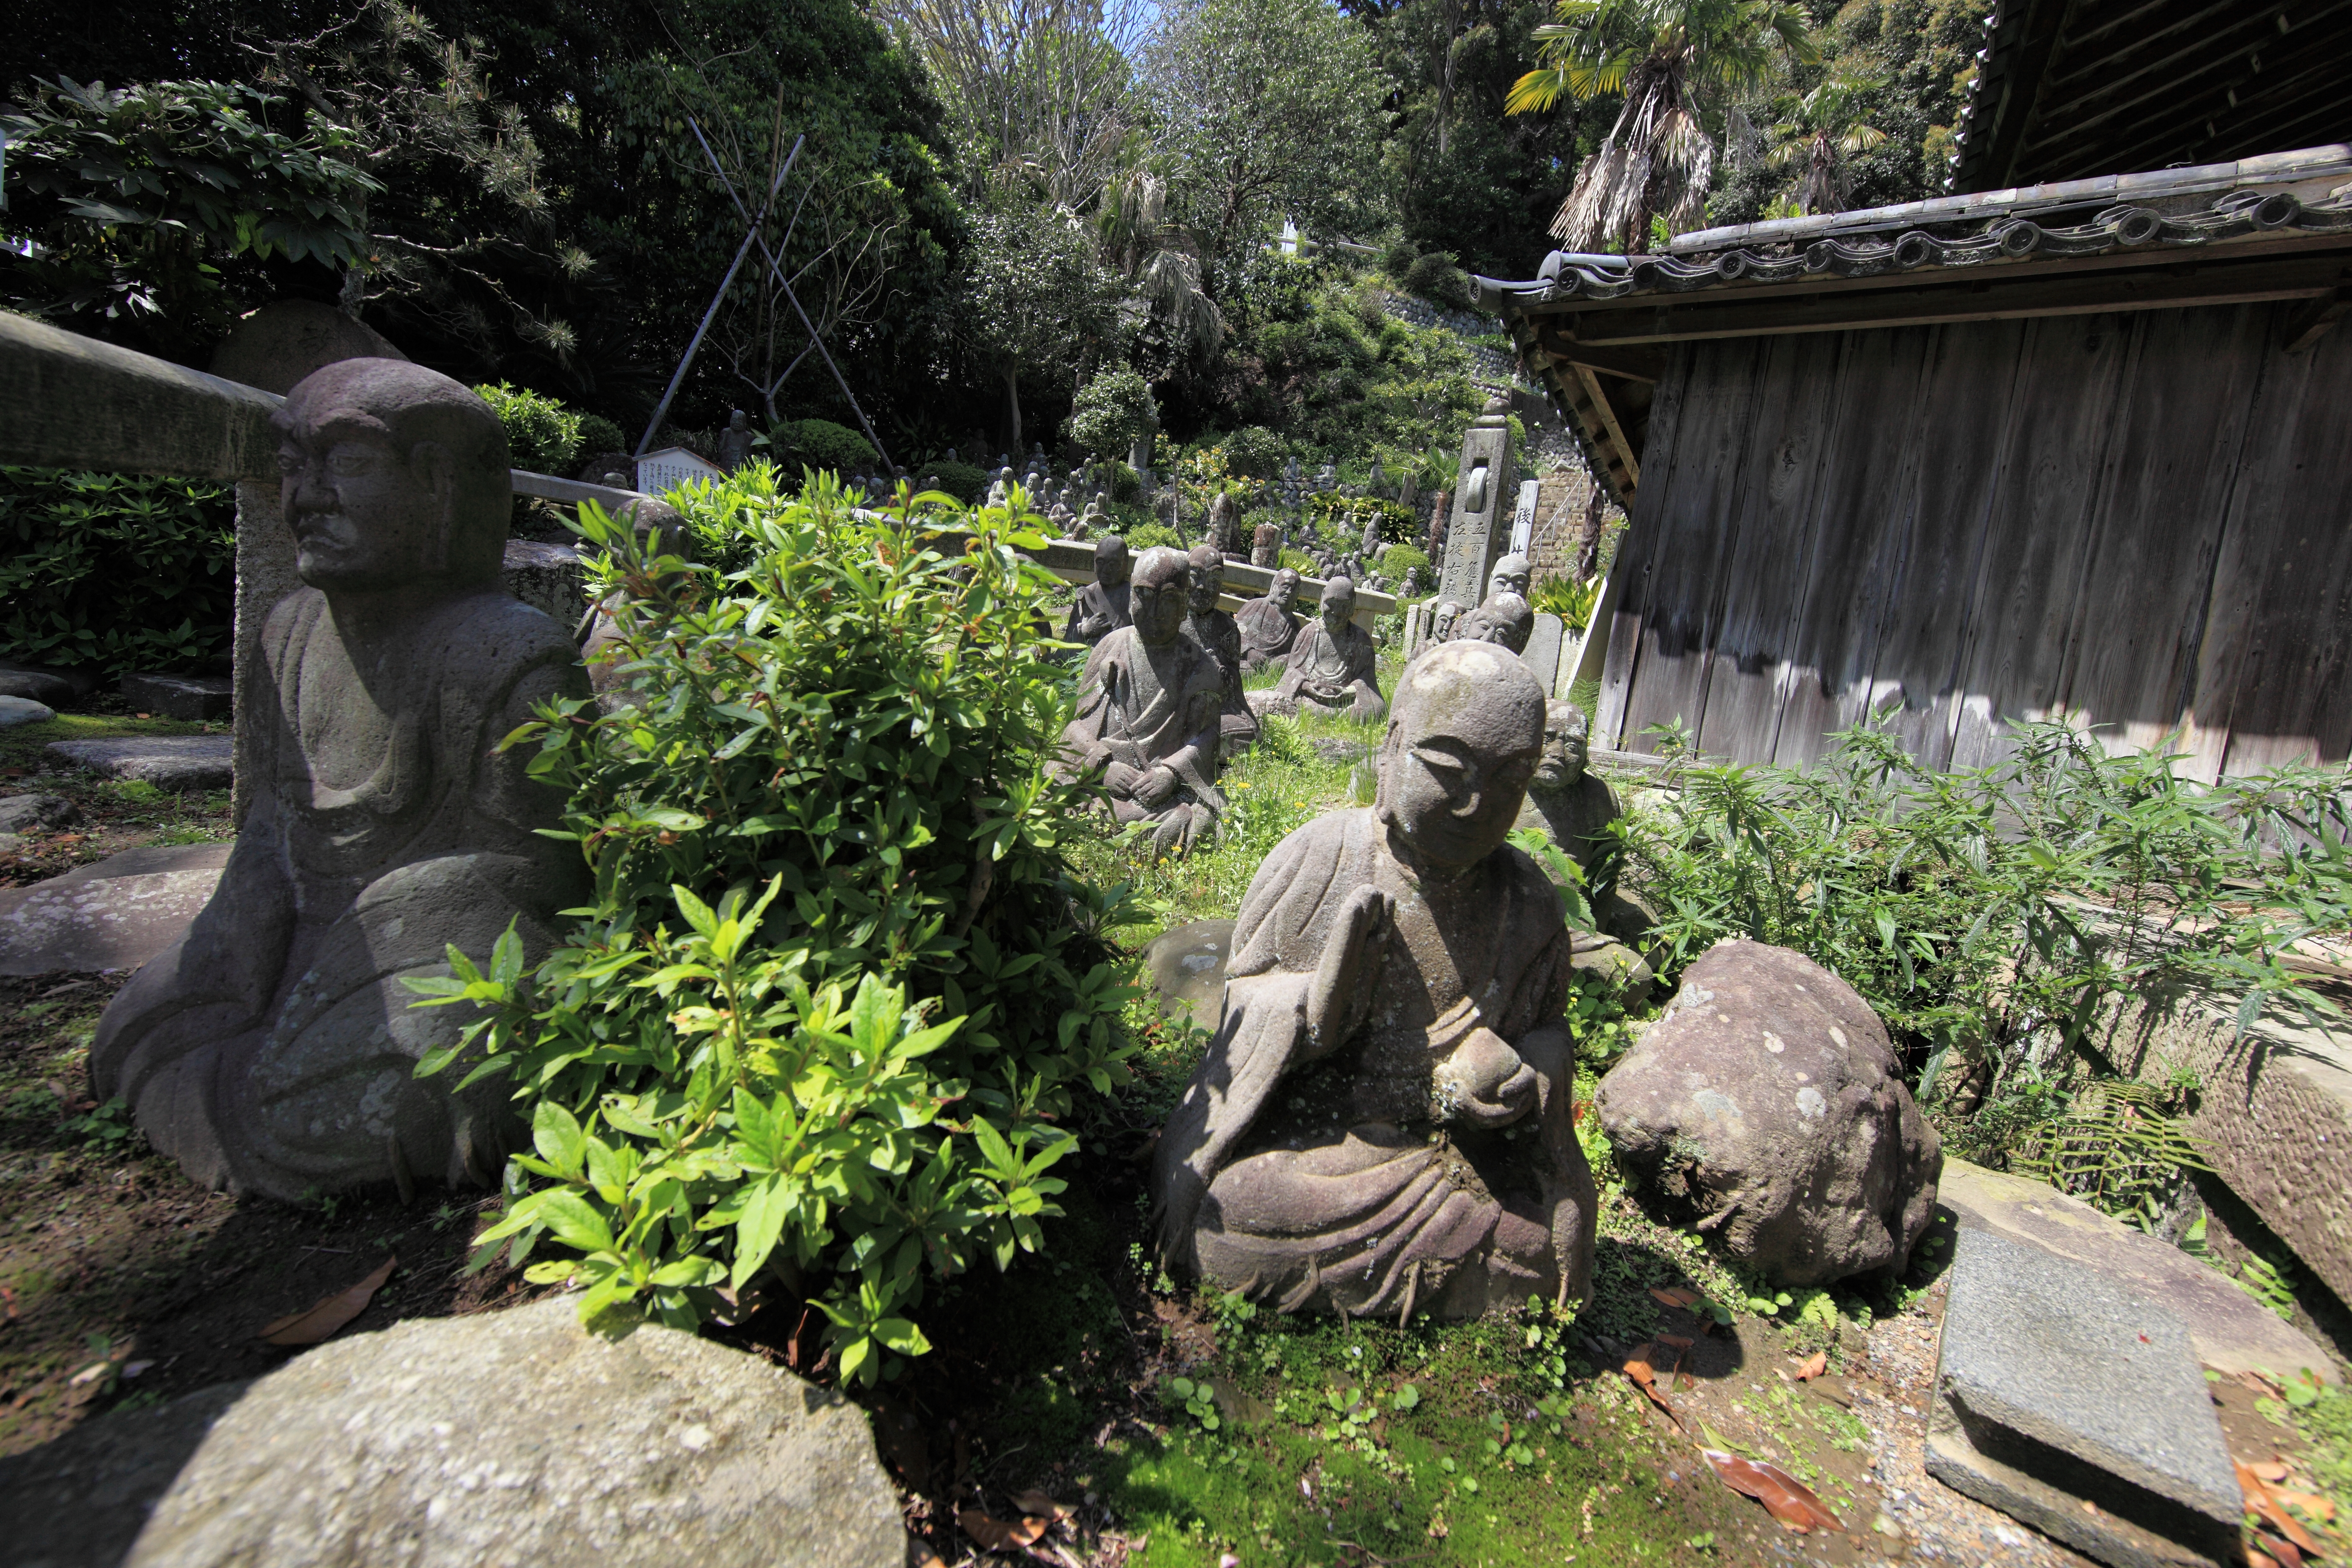
flower, monument, statue, zoo, high, jungle, botany, cemetery, garden, grave, sculpture, temple, 5d, hires, markii, hi, res, resolution, shizuoka, shimizu, seikenji, arhats